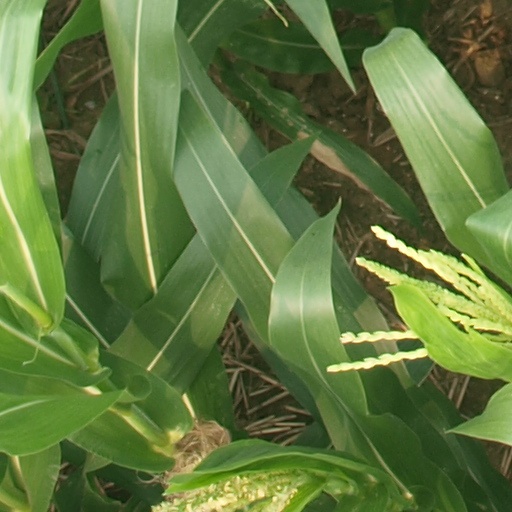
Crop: maize; corn